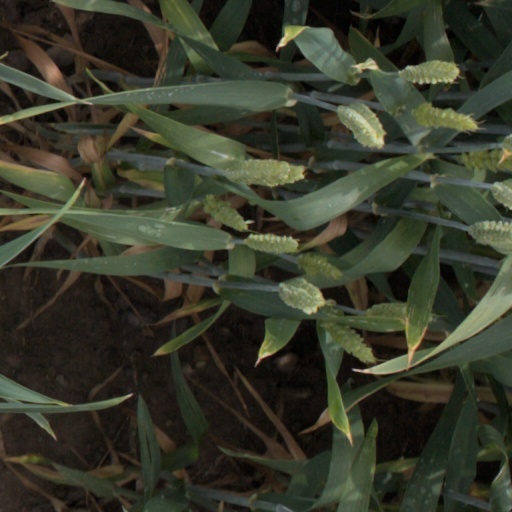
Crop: wheat